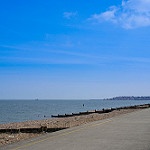
Label: sea